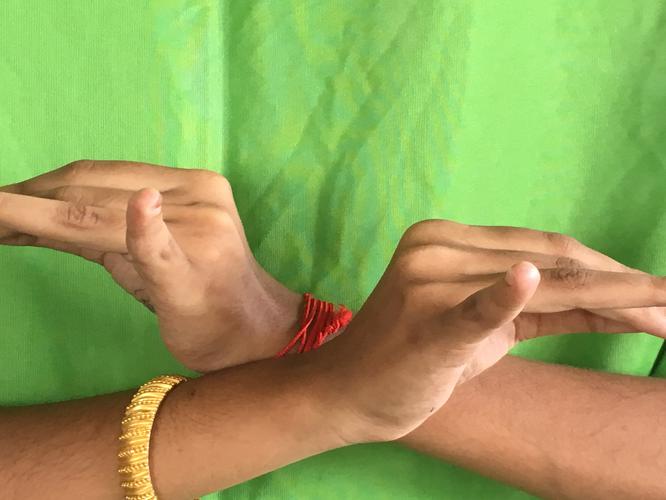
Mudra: Katakavardhana
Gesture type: double_hand